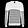
Label: Pullover